Alex. Brown & Sons Building

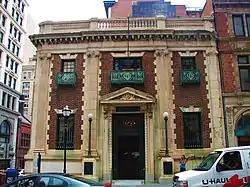
Alex. Brown building on Baltimore Street in Baltimore, Maryland

The Alex. Brown & Sons building is a historic structure located at 135 East Baltimore Street in Baltimore, Maryland. During the 20th century it served as the corporate headquarters for the banking firm Alex. Brown & Sons, the oldest in the United States when it was purchased by Bankers Trust in 1997. The two-story building, completed in 1901 and designed by the partnership of J. Harleston Parker and Douglas H. Thomas. Jr., survived the 1904 Baltimore fire. The building was modified on the Calvert Street side and in the interior by the firm Beecher, Friz, and Gregg in 1905.